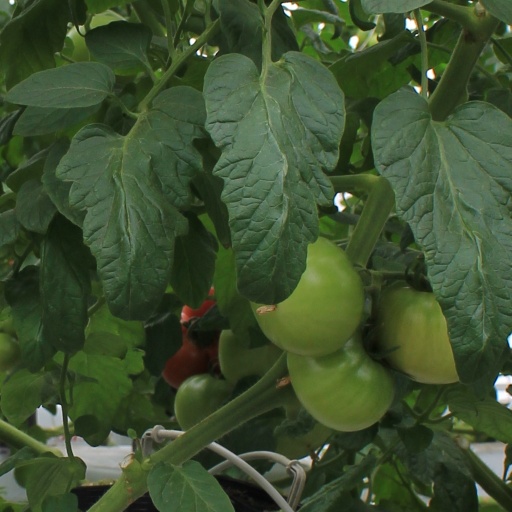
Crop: tomato